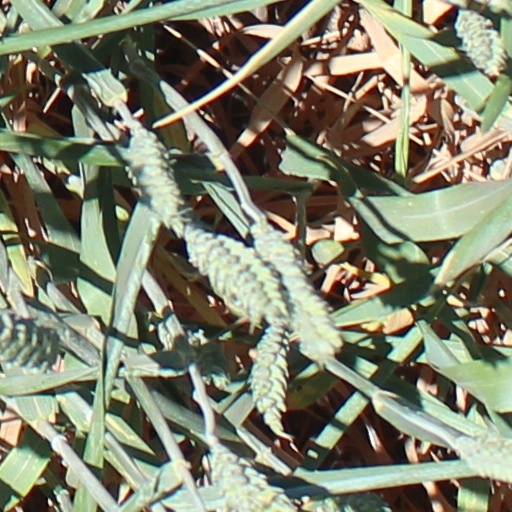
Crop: wheat